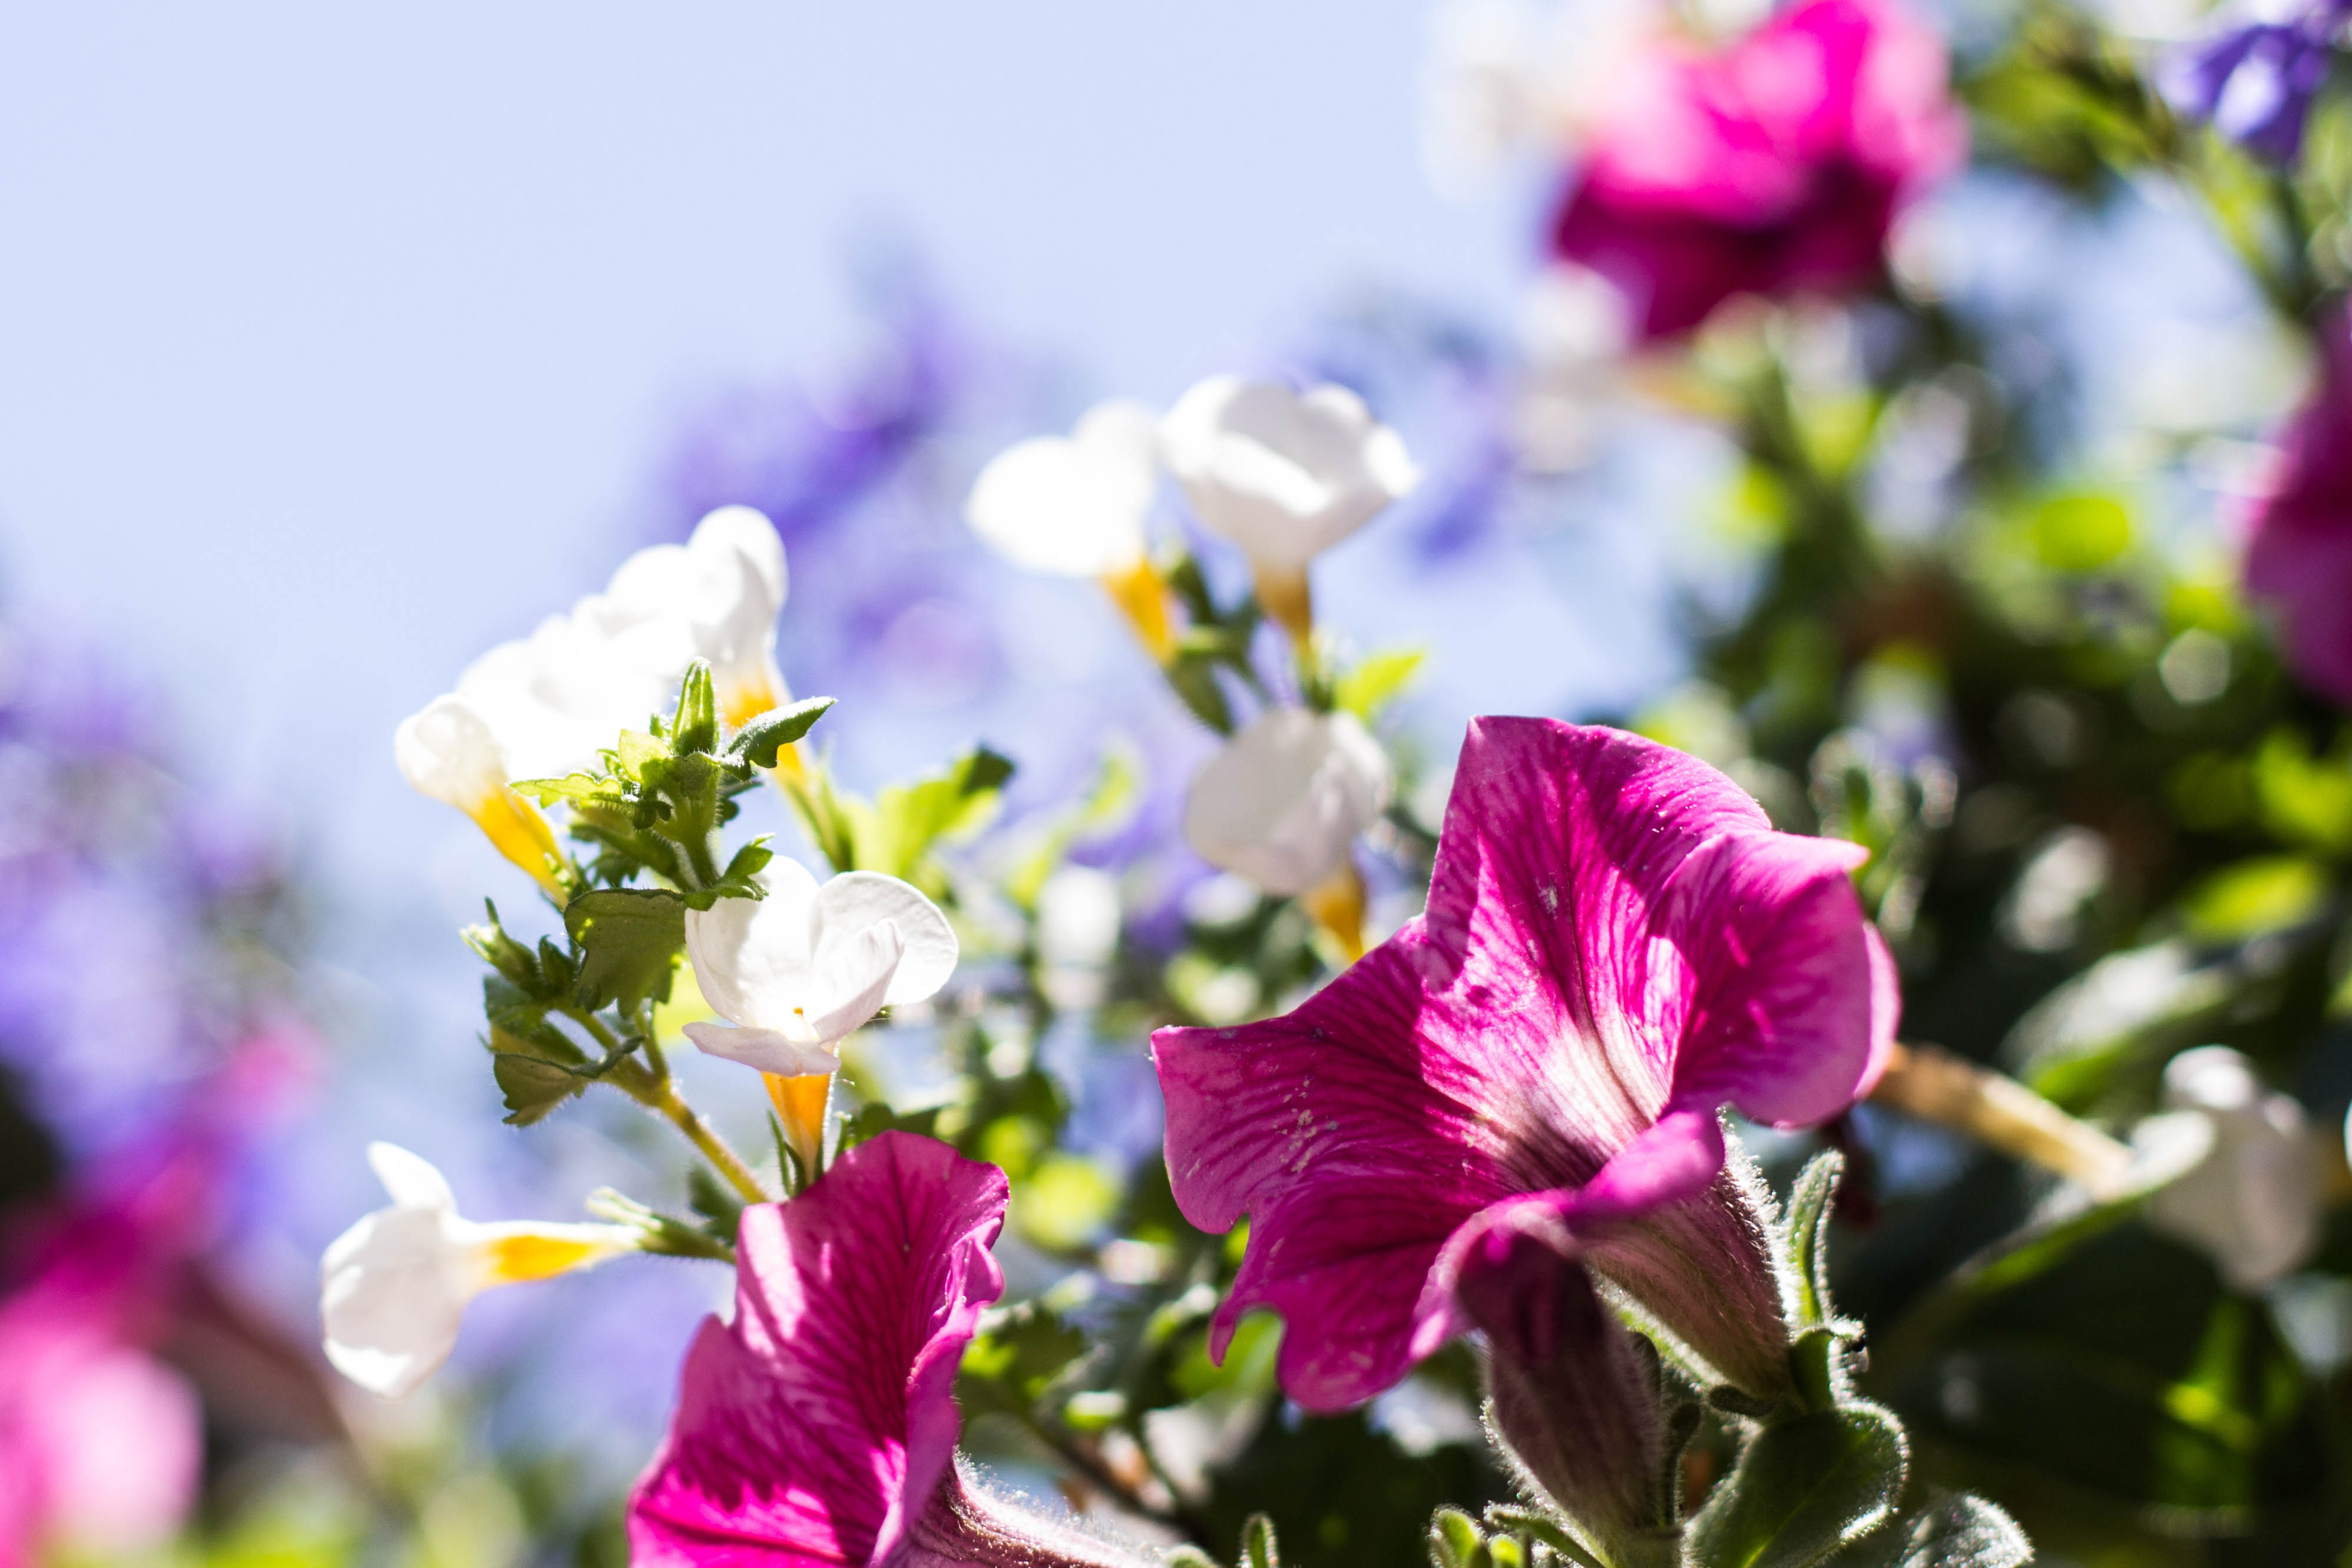
nature, branch, blossom, plant, flower, petal, summer, rose, spring, green, macro, botany, flora, wildflower, flowers, petals, shrub, beautiful, depth of field, macro photography, flowering plant, land plant